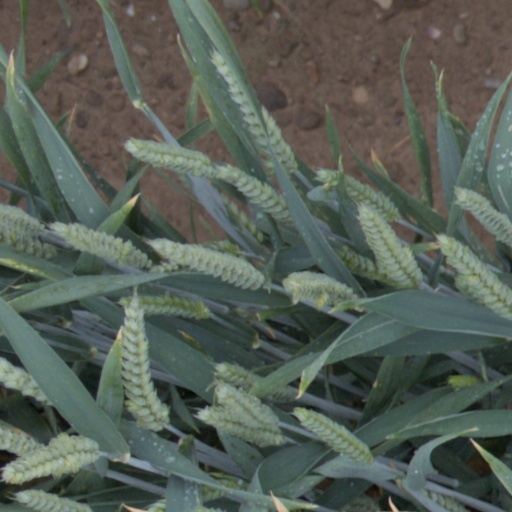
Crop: wheat